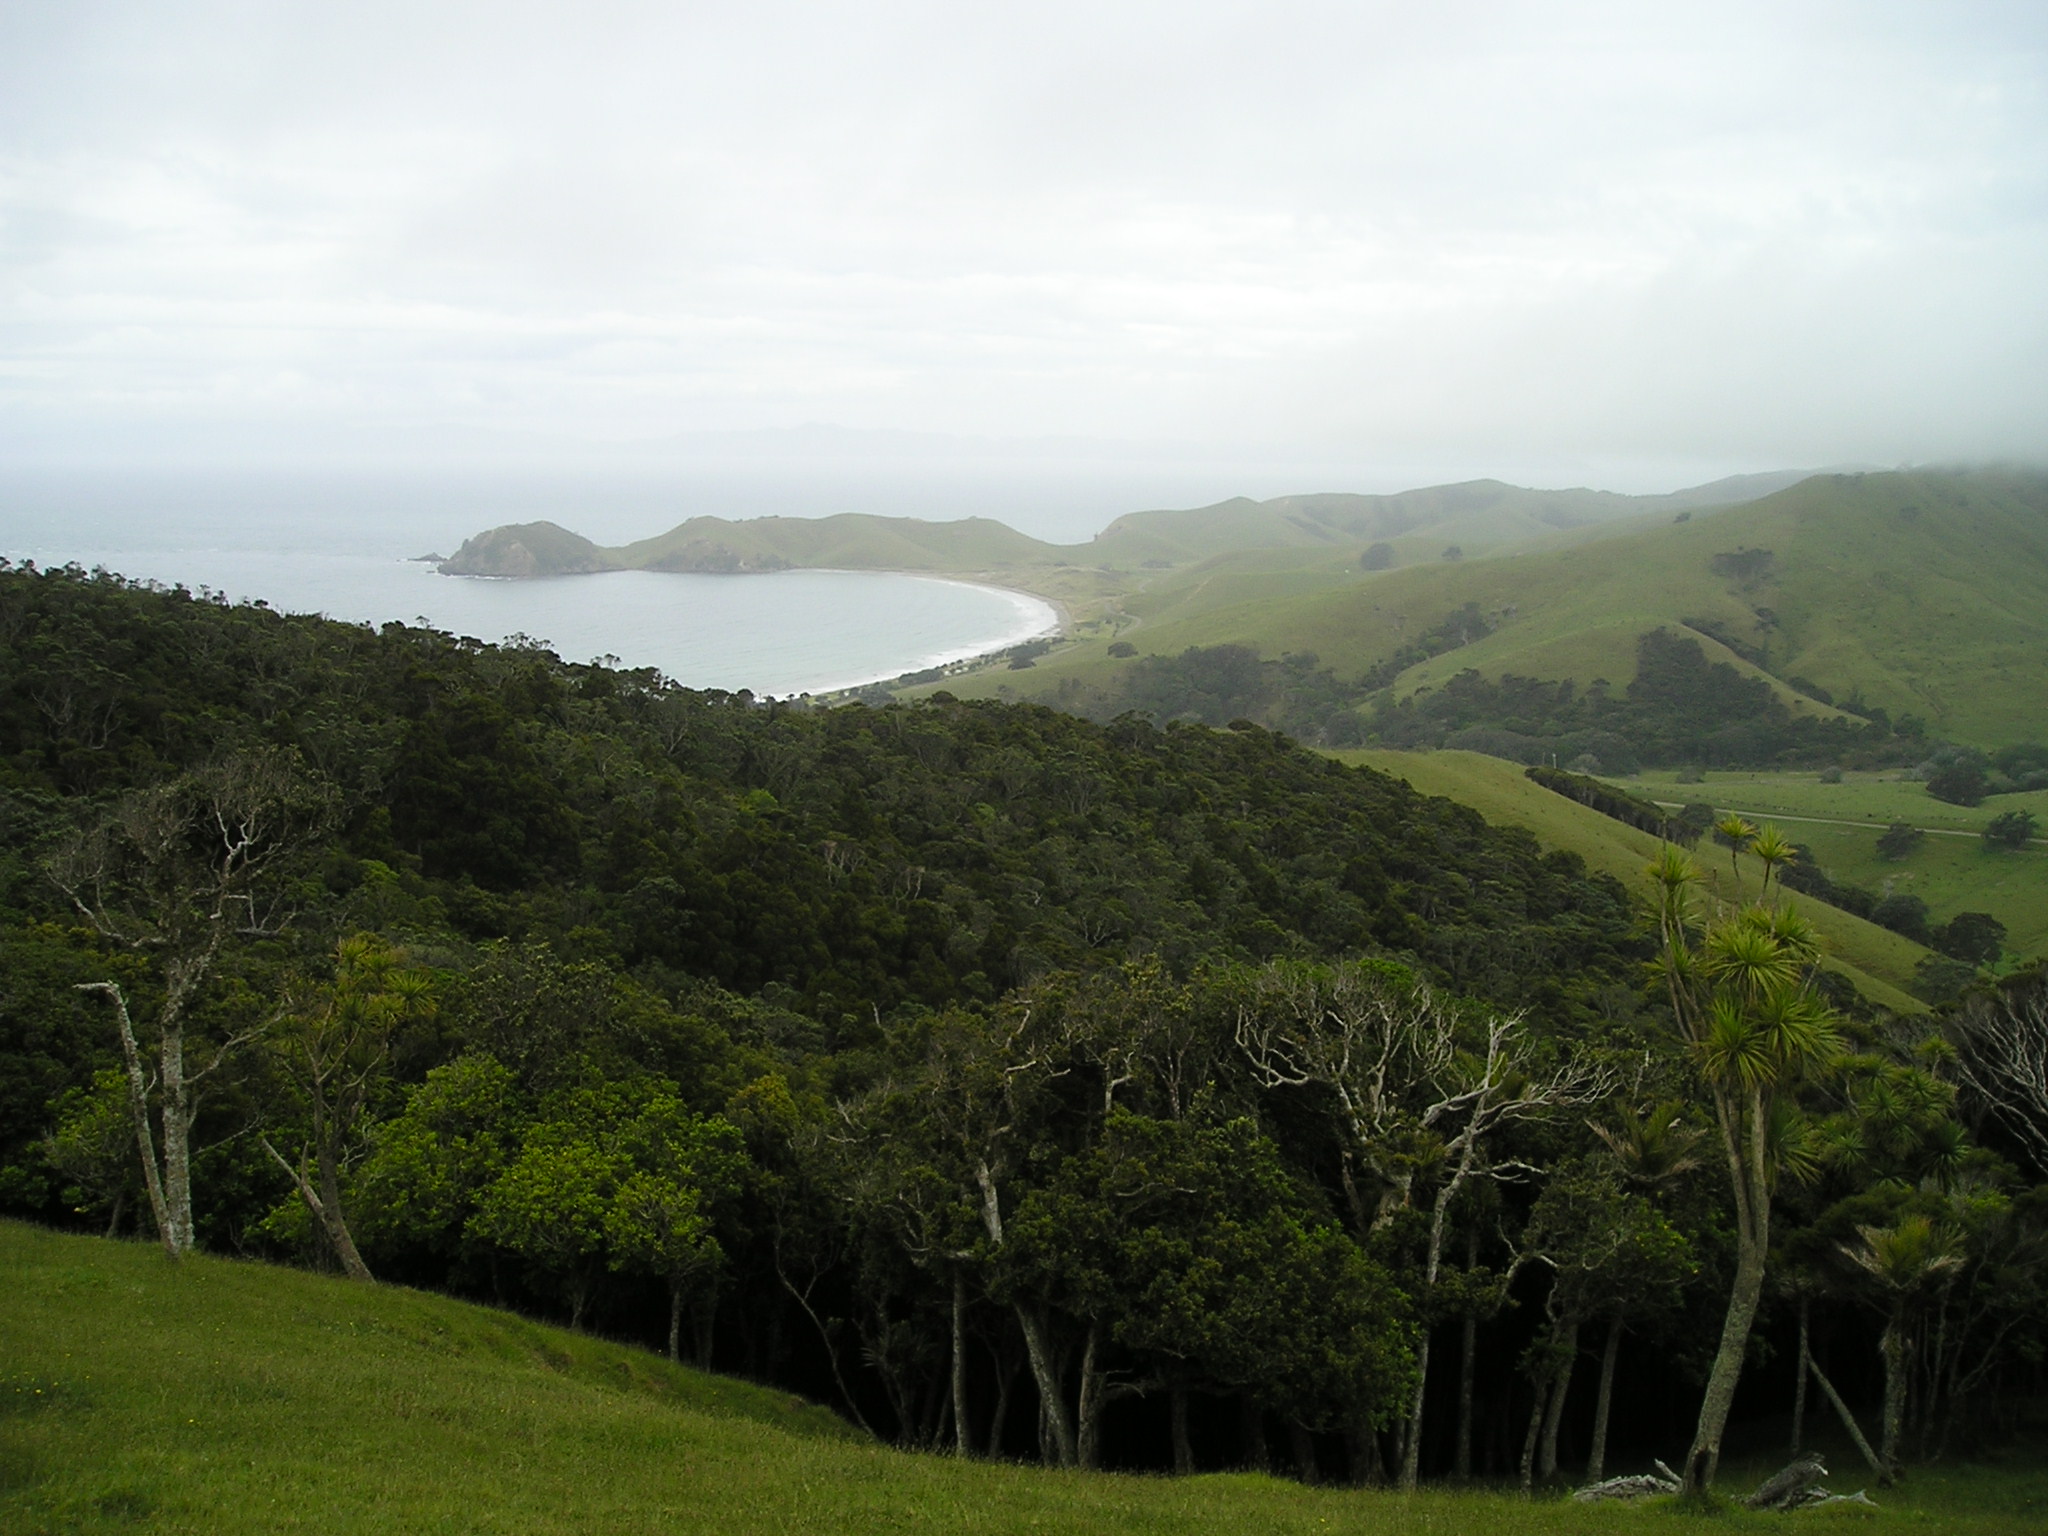
landscape, tree, nature, forest, mountain, meadow, hill, lake, valley, mountain range, green, jungle, reservoir, highland, ridge, grassland, new zealand, plateau, habitat, loch, booked, rural area, north island, geographical feature, atmospheric phenomenon, mountainous landforms